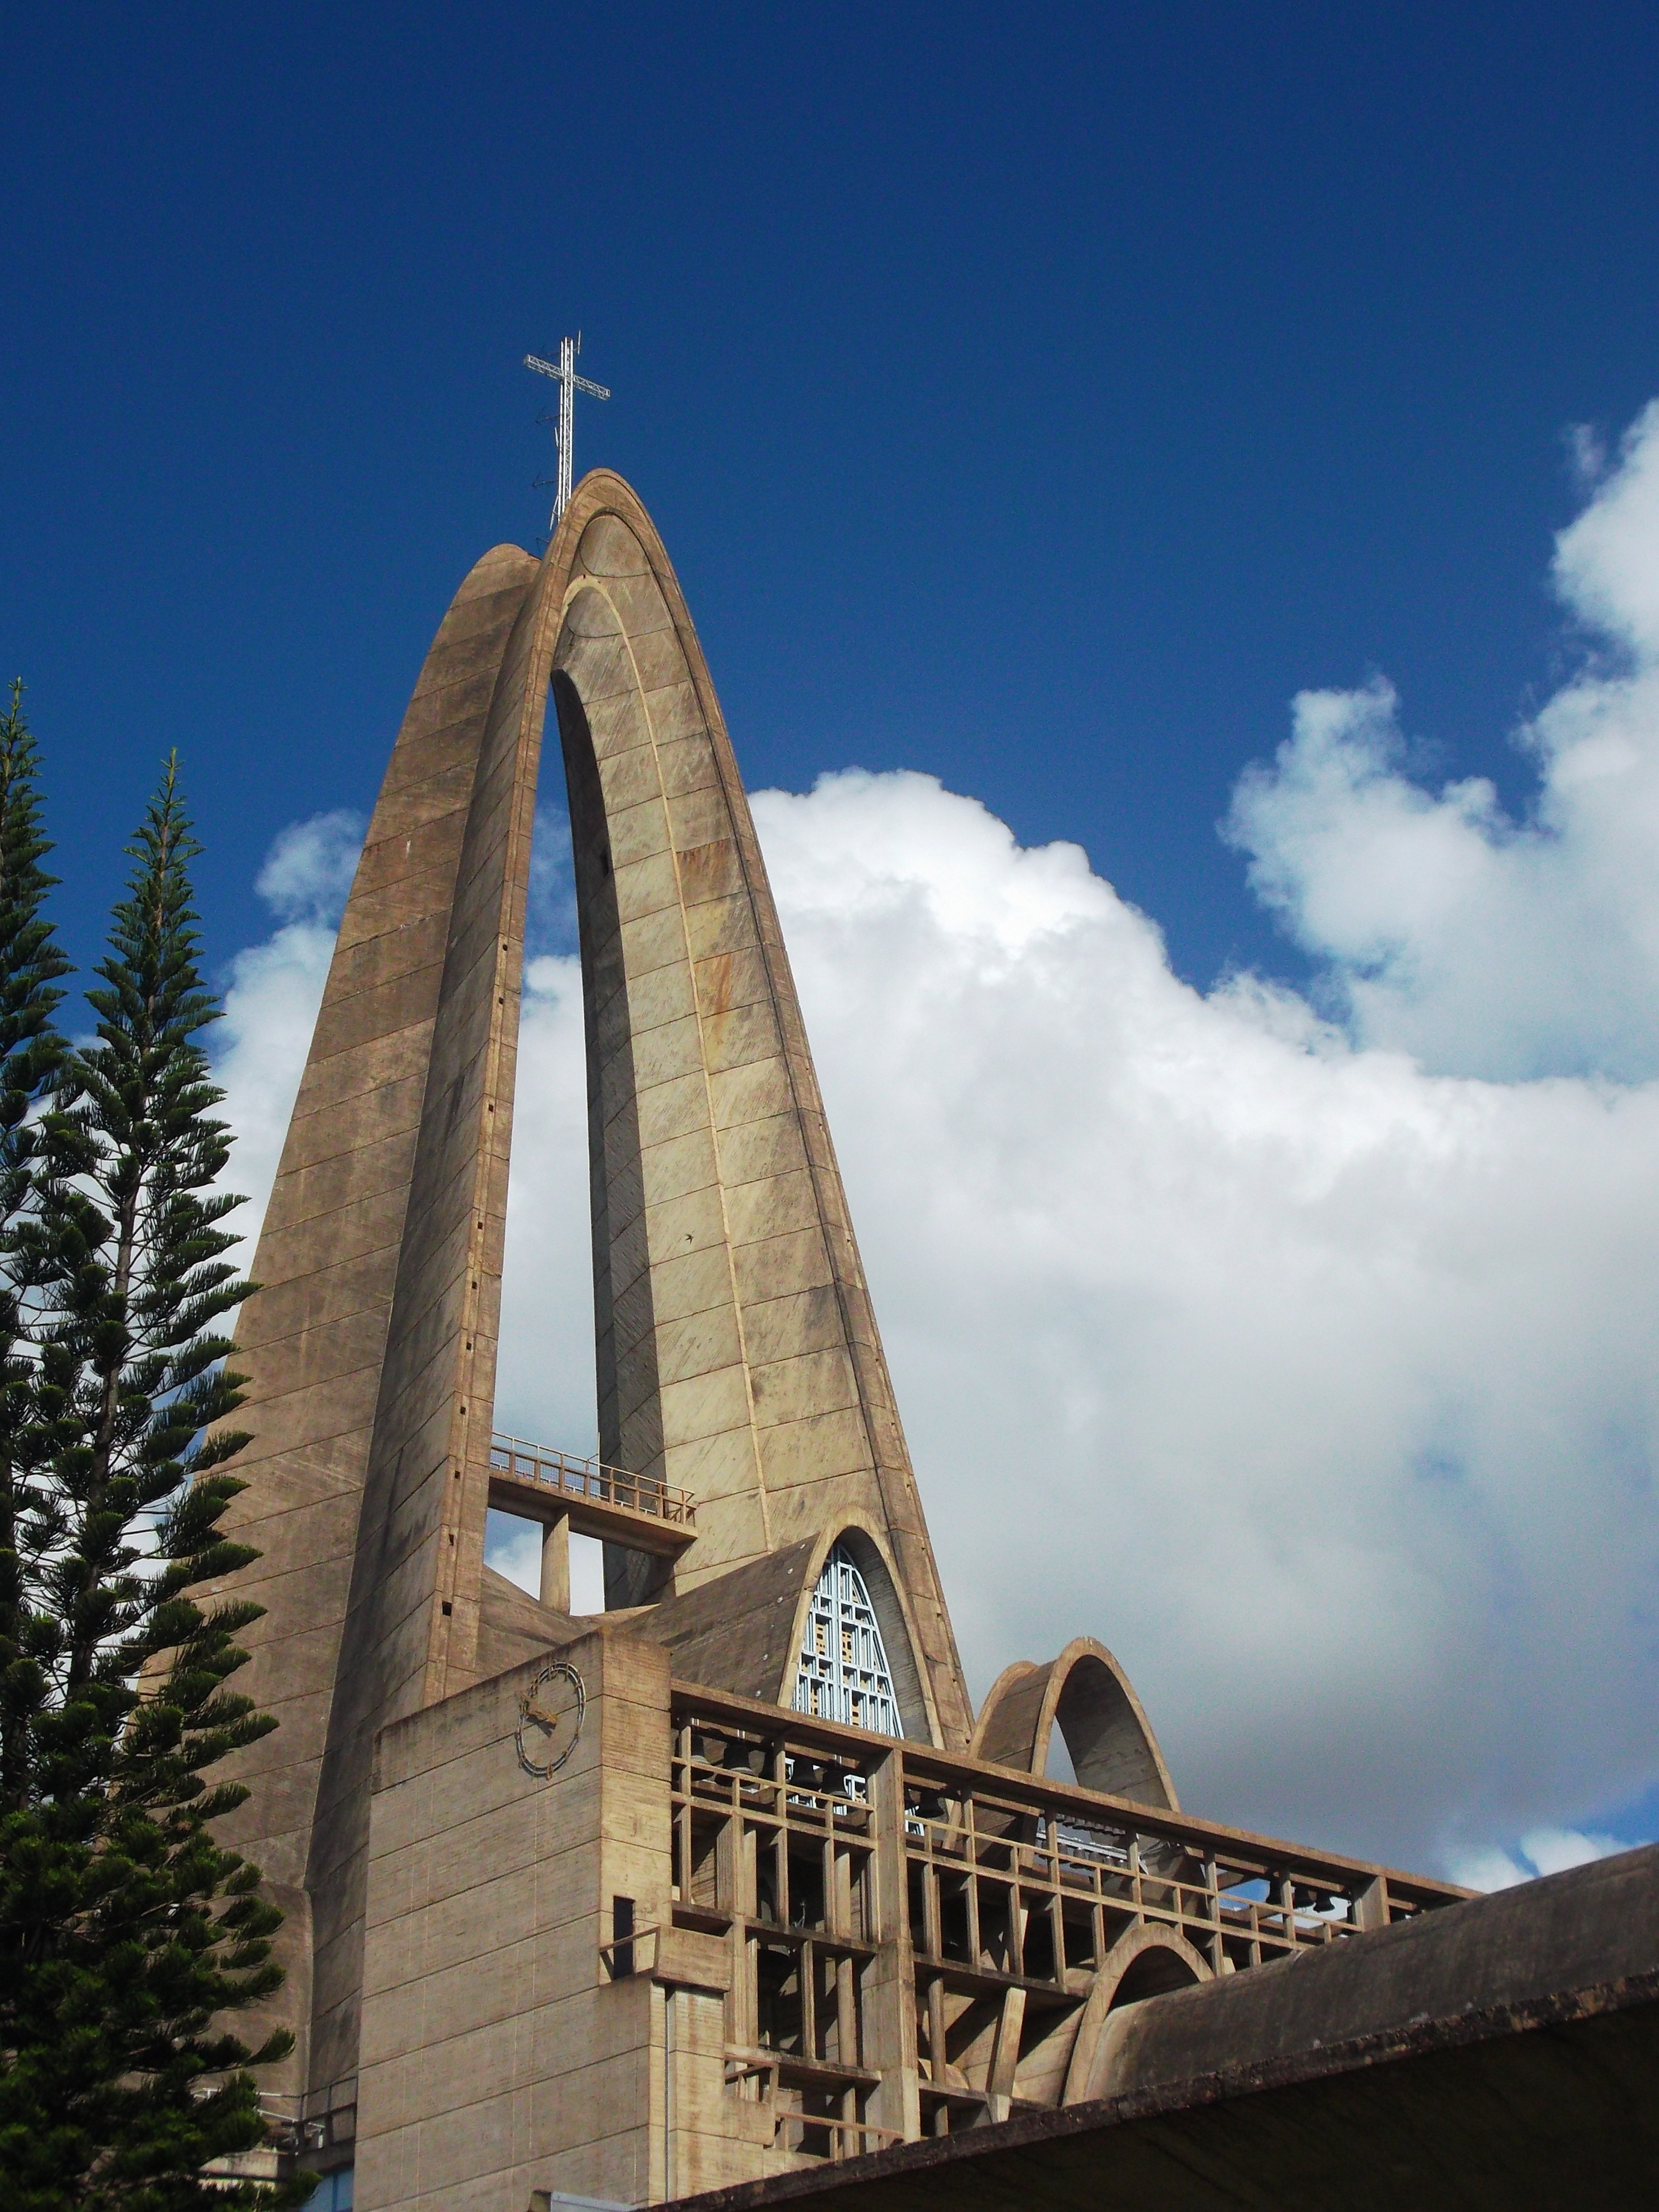
architecture, bridge, monument, arch, tower, religion, landmark, church, chapel, place of worship, bell tower, spire, steeple, basilica, higuey